Robert Velter

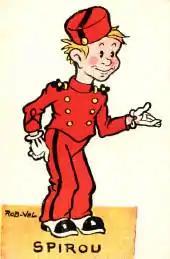
Spirou by Rob-Vel

Like "Spirou", Velter began his career as a lift attendant at age 16, in the London Ritz Charlton. He later learned the trade as an assistant to American cartoonist Martin Branner on the "Winnie Winkle" strip from 1934 to 1936.